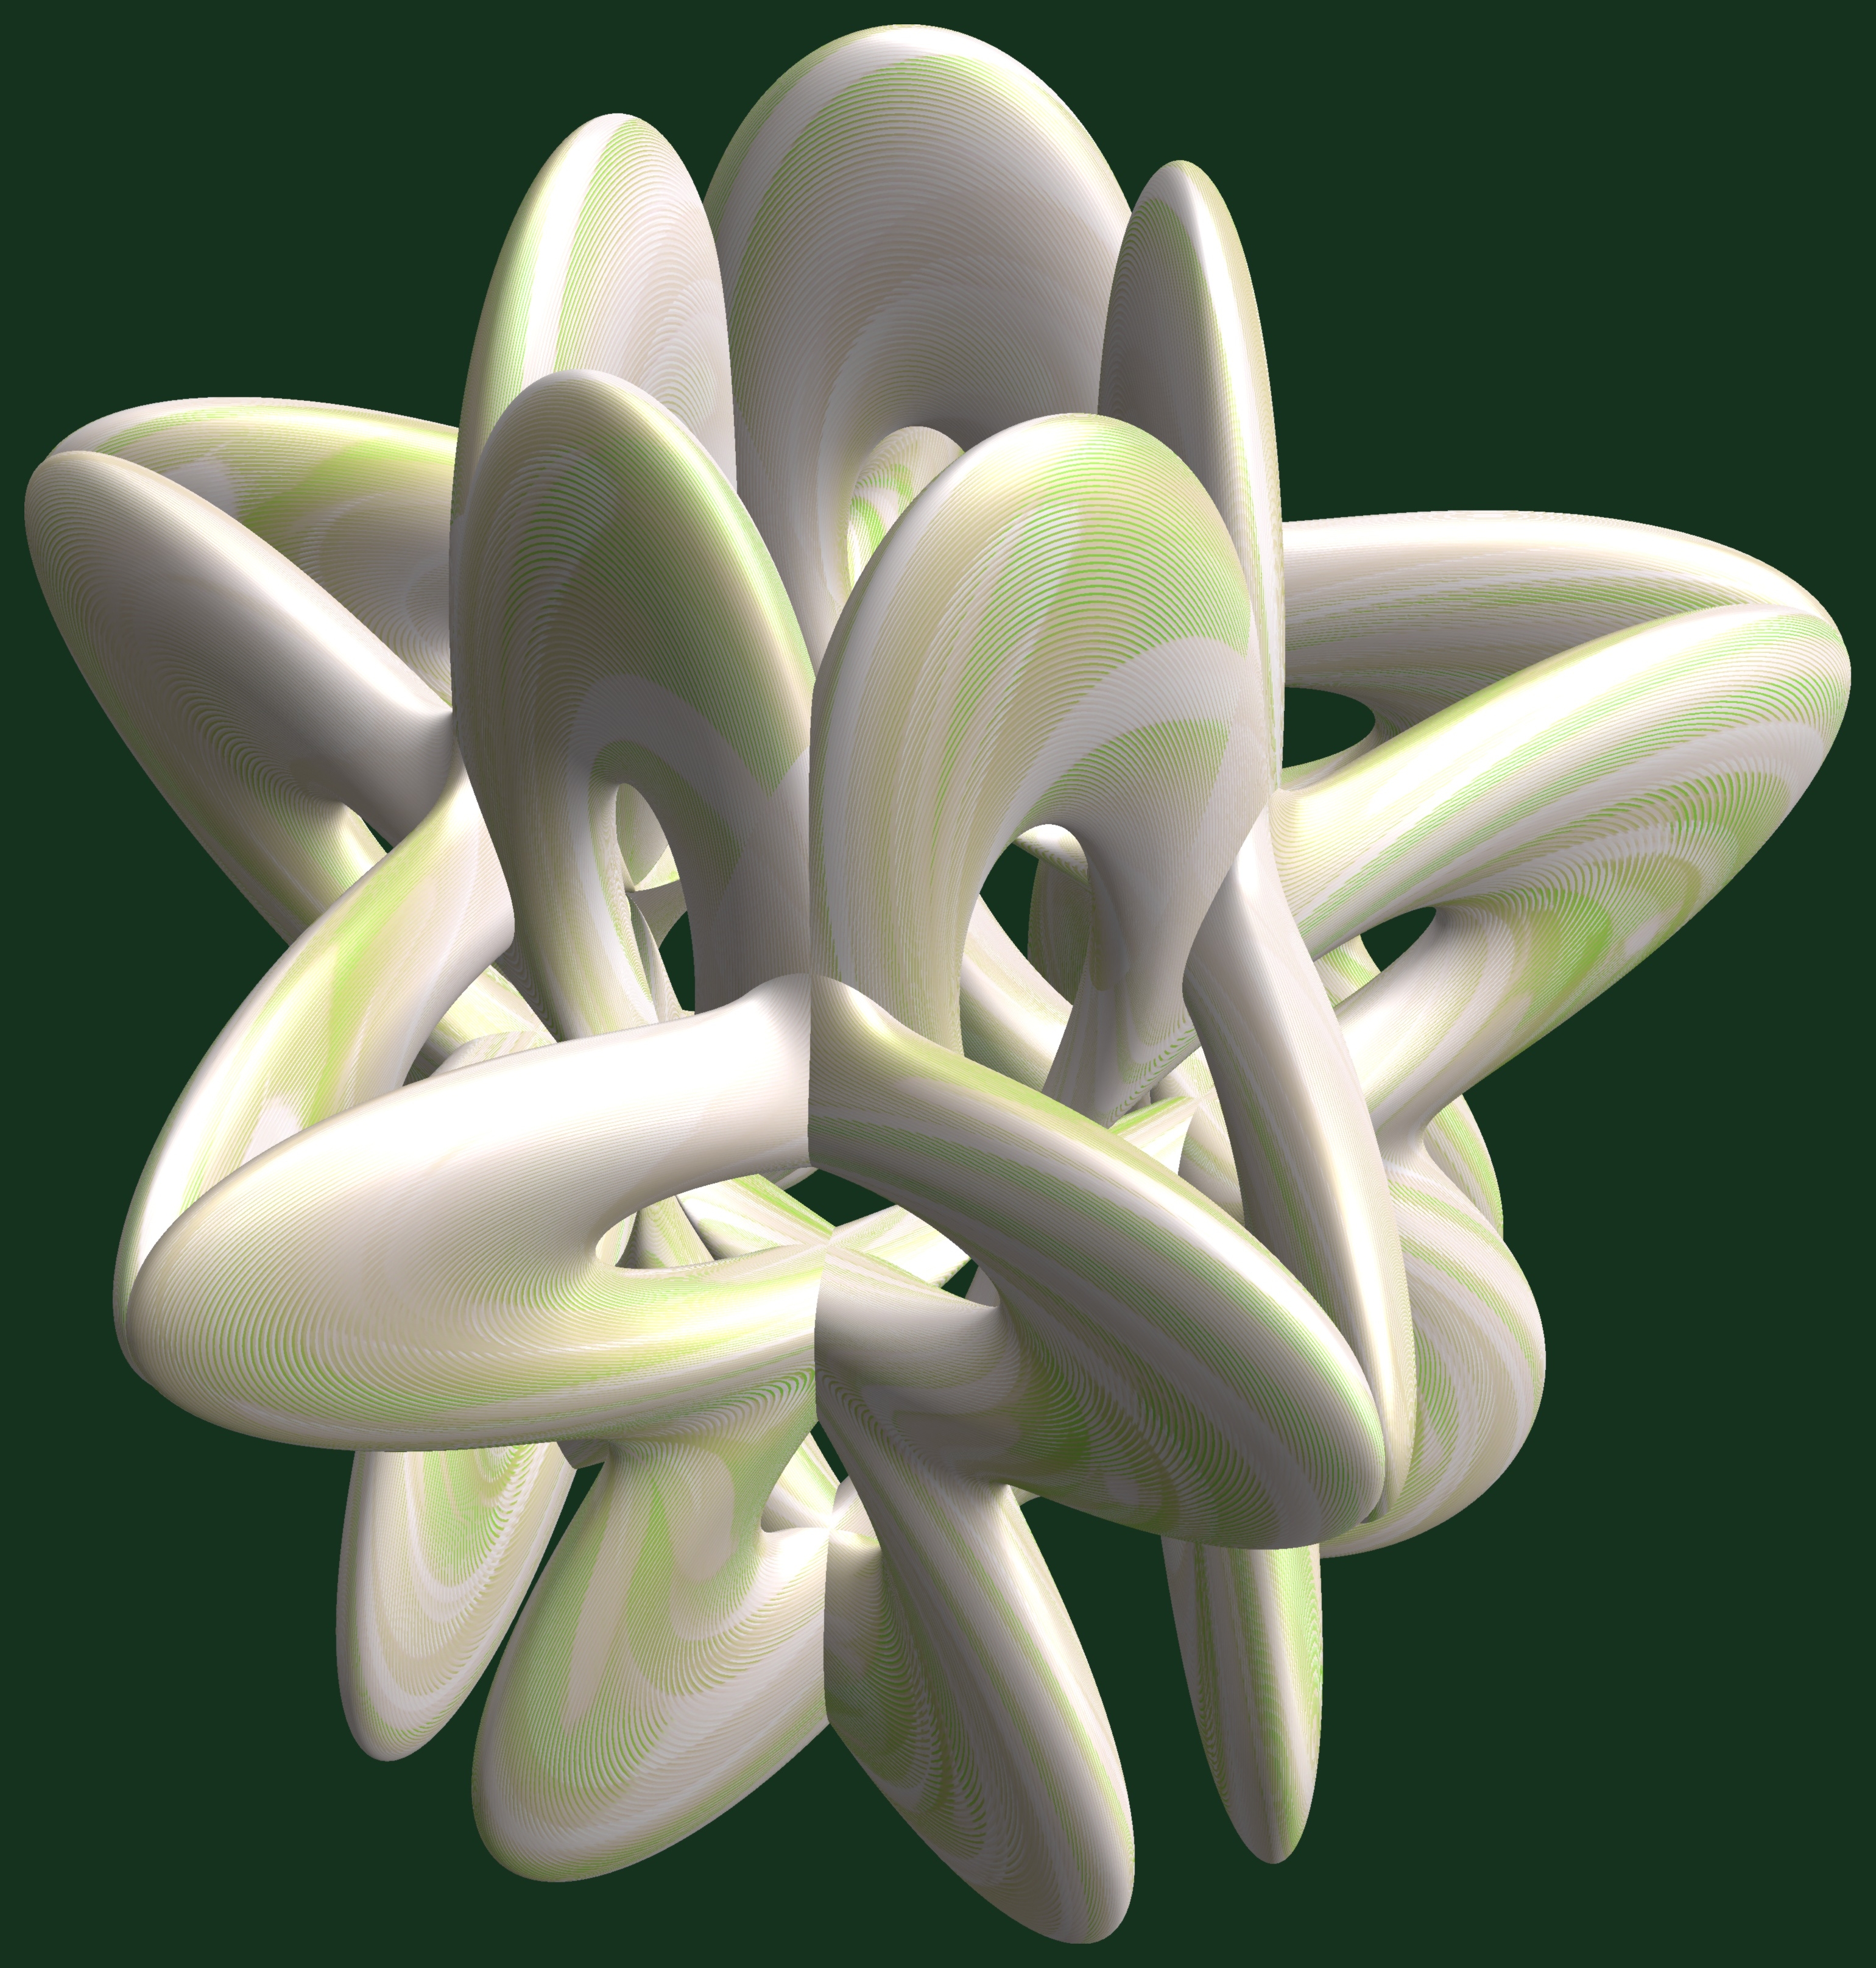
structure, plant, texture, flower, petal, pattern, lighting, flora, design, symmetry, 3d, graphic, lily, torus, mathematica, cg, parametricplot3d, code, program, algorithm, abstruct, mapping, flowering plant, land plant